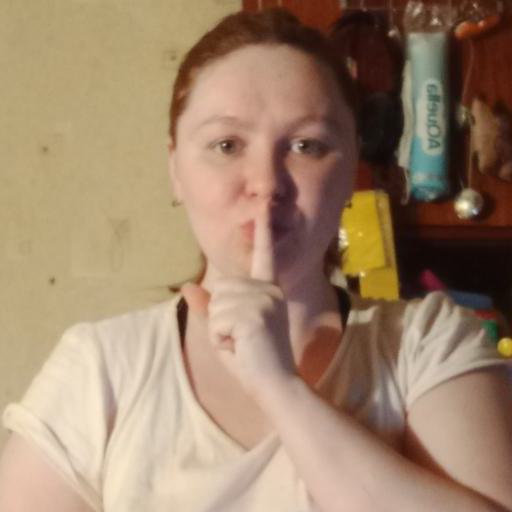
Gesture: mute